List of works by Francisco Goya

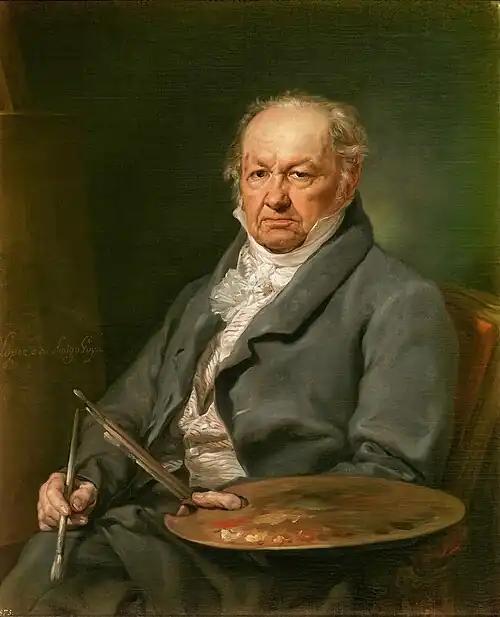
"Portrait of Goya" by Vicente López Portaña, . Museo del Prado, Madrid

Francisco José de Goya y Lucientes (1746–1828) was a Spanish artist, now viewed as one of the leaders of the artistic movement Romanticism. He produced around 700 paintings, 280 prints, and several thousand drawings. Goya's early career as a painter in the court of Charles III is marked by portraits of the Spanish aristocracy and tapestry cartoons in a Rococo style. Continuing to produce official portraits and paintings for the courts of Charles IV and Ferdinand VII, Goya's middle period is also notable for print series that satirize the human condition and show the brutalities of war. Finally, towards the end of his life, Goya created the enigmatic Black Paintings, applying oil paint directly onto the plaster walls of his house on the outskirts of Madrid.